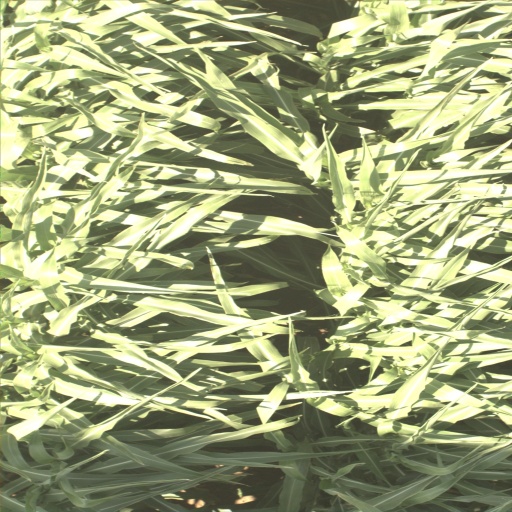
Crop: sorghum